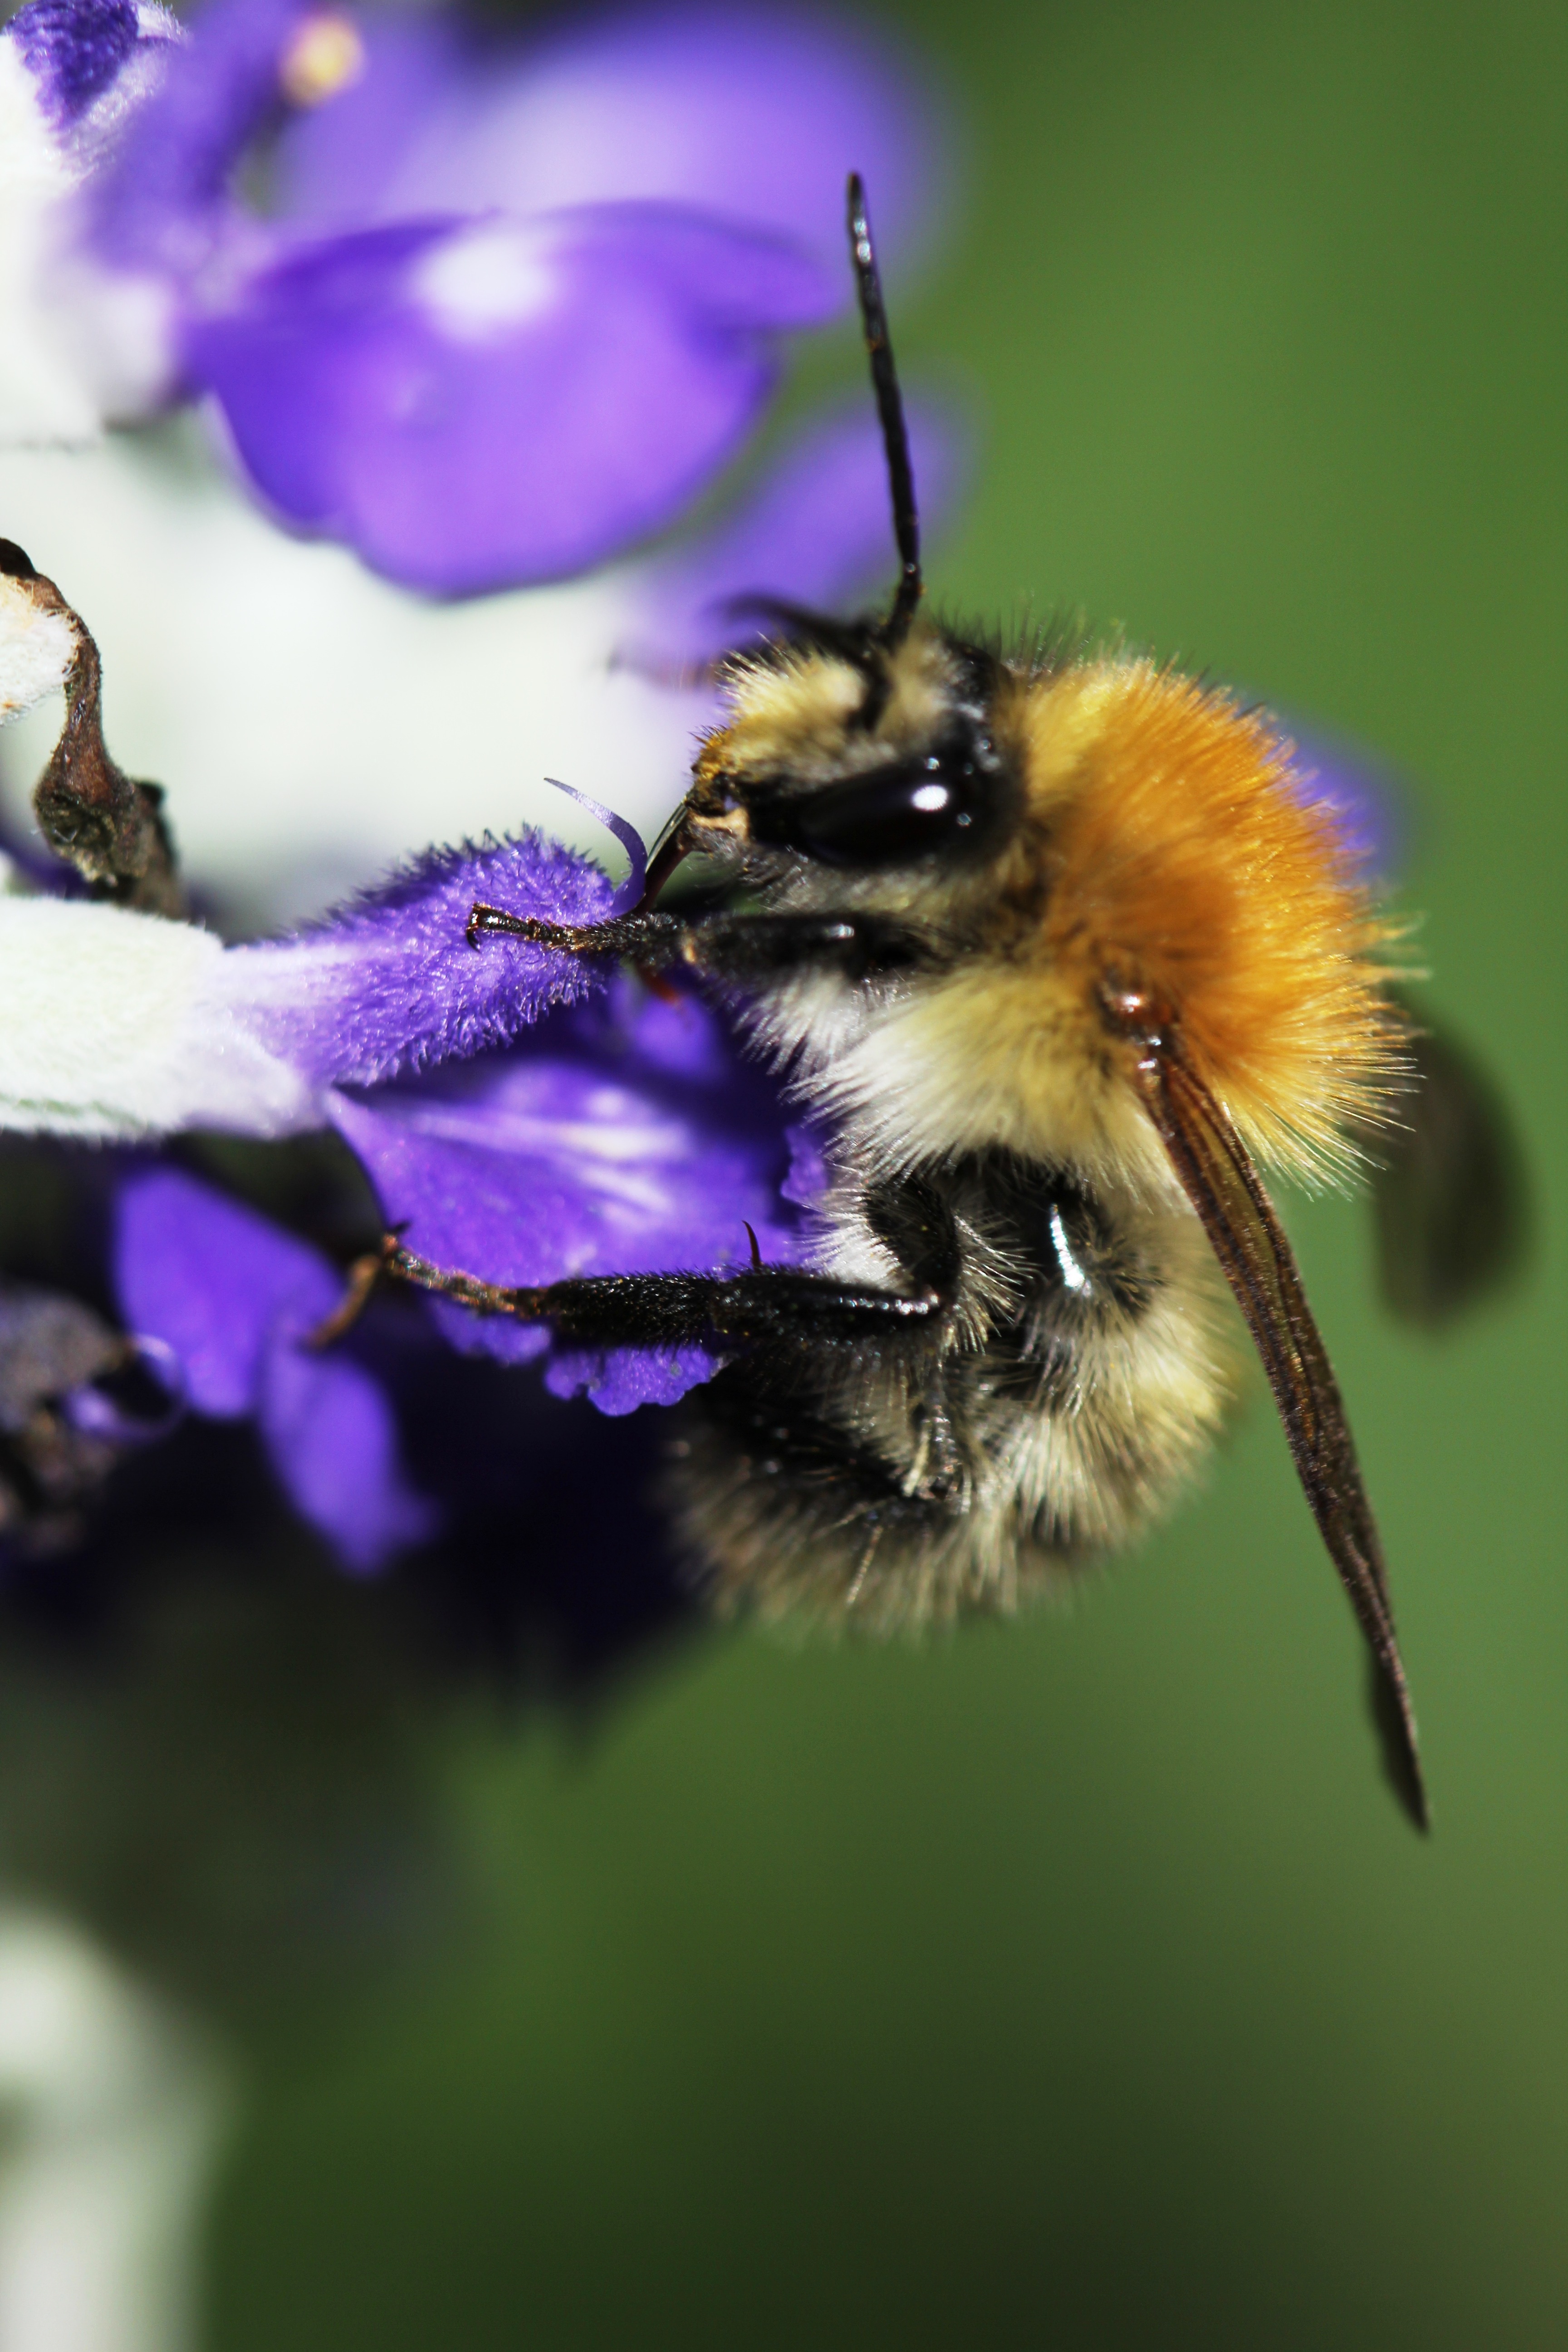
nature, blossom, plant, photography, flower, purple, petal, bloom, wildlife, pollen, insect, flora, fauna, wild flower, invertebrate, flowers, close up, animals, bee, bumblebee, purple flower, nectar, bees, macro photography, arthropod, honey bee, pollinator, membrane winged insect